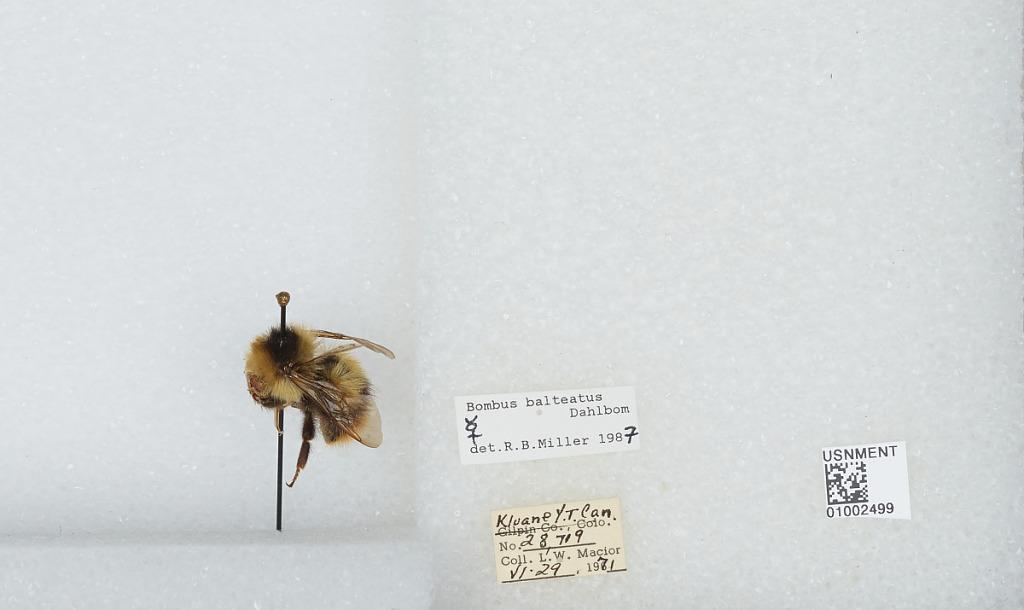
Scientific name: Bombus (Alpinobombus) balteatus Dahlbom
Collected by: L. Macior
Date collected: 1971-6-29
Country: Canada
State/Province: Yukon Territory
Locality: Kluane
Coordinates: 60.75, -139.5
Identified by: Miller, R. B.